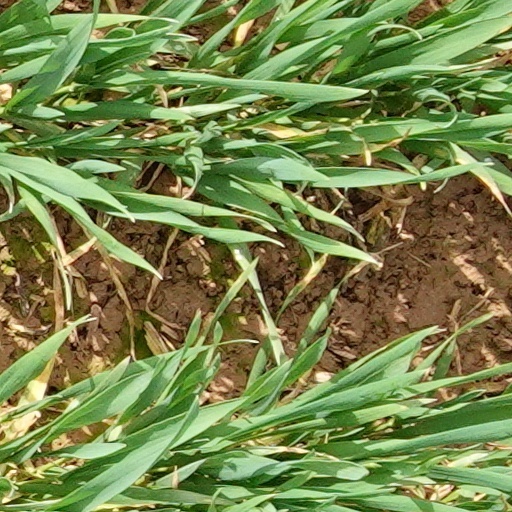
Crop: wheat